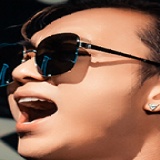
ca sĩ Soobin Hoàng Sơn